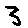
Label: 3